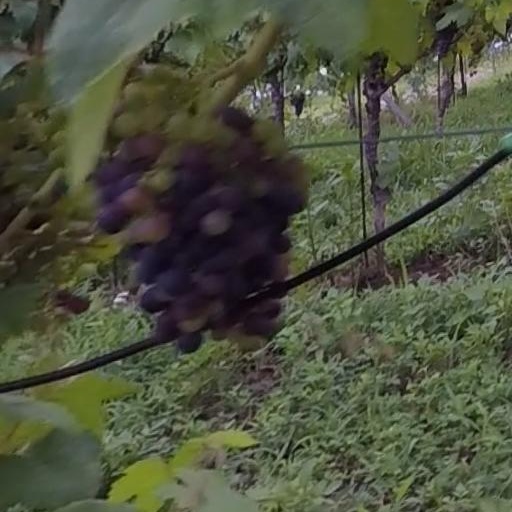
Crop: grape